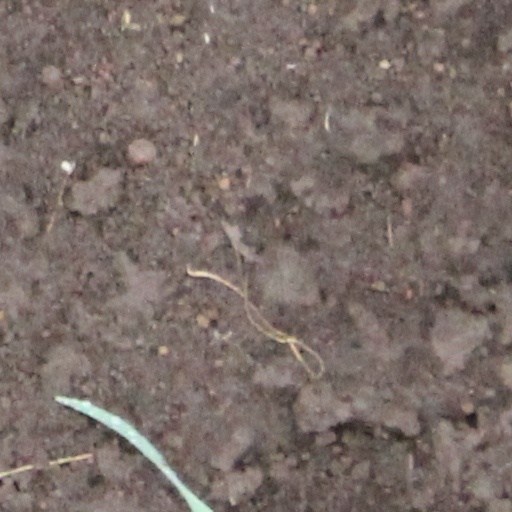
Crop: wheat